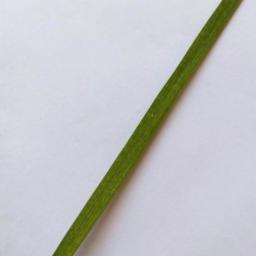
Label: Rice___Healthy